Jonny Diaz

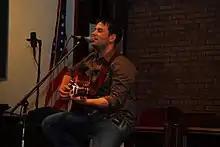
Diaz performing in 2008

Jonathan Adam "Jonny" Diaz (born March 30, 1984) is an American contemporary Christian pop artist originally from Lakeland, Florida. His song "More Beautiful You" has charted on American Christian music charts. His major record label debut album of the same name has charted on "Billboard" magazine's Top Heatseekers and Top Christian Albums charts.